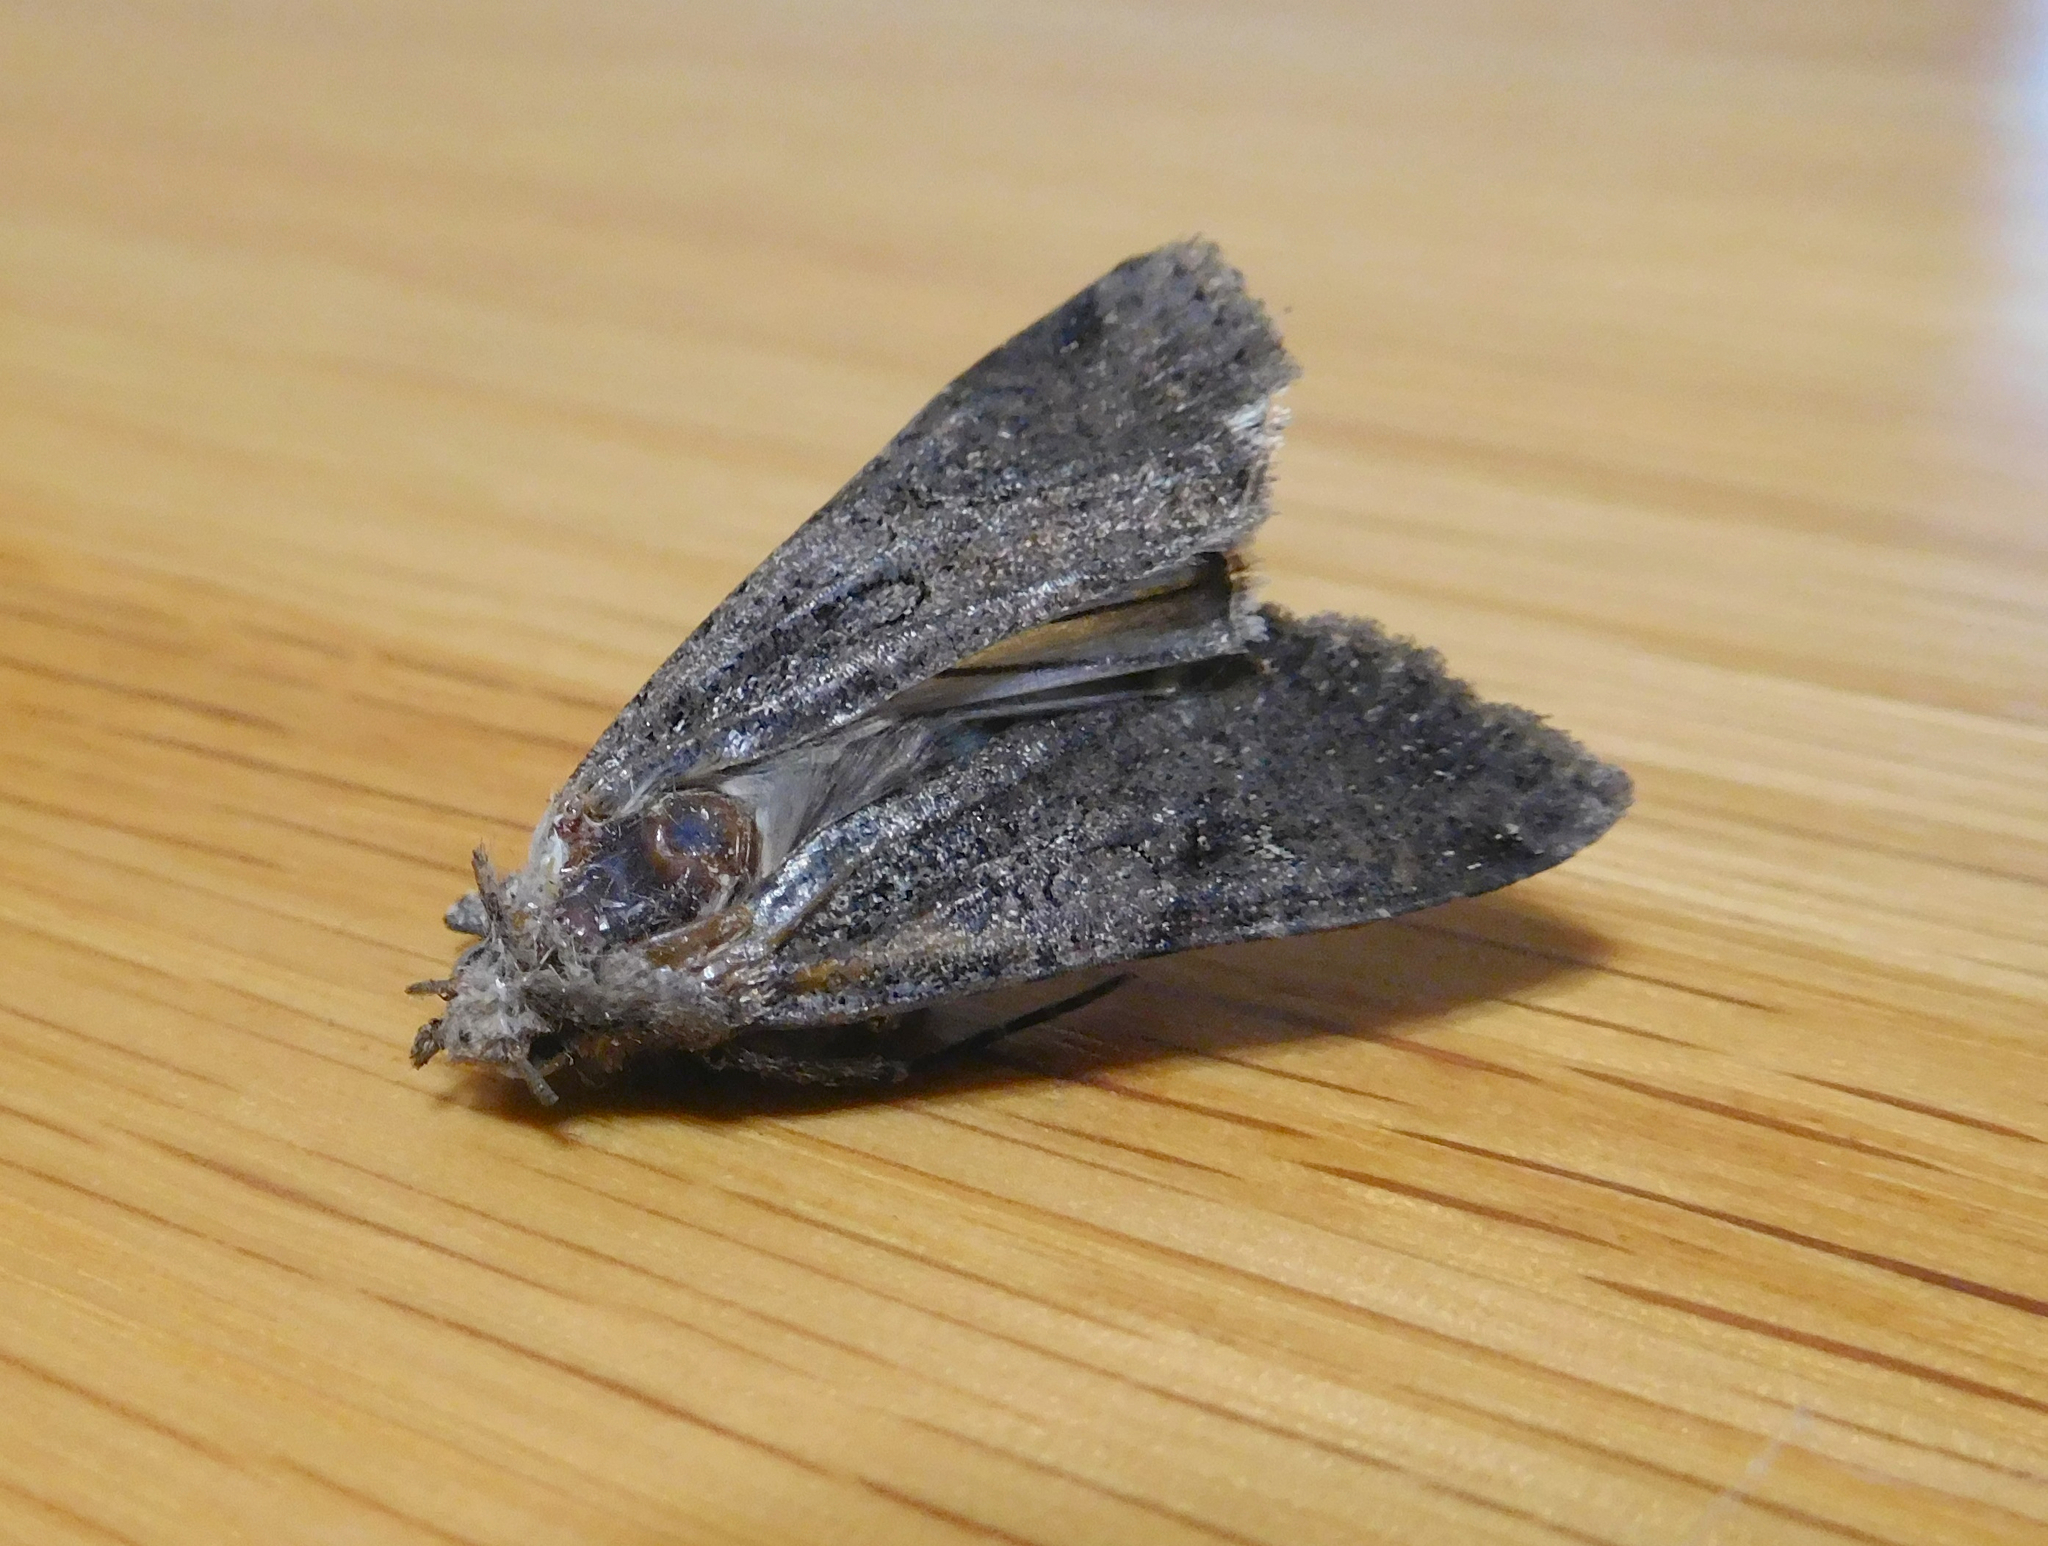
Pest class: cutworms